Jerome H. Remick and Company Building

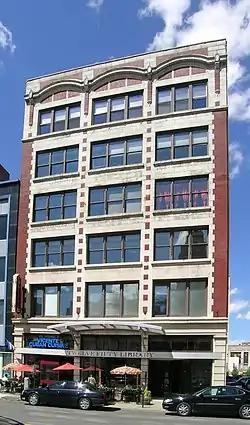
Jerome H.Remick and Company Building from across Library Street

The Jerome H. Remick and Company Building is an early 20th-century office building located at 1250 Library Street in Downtown Detroit, Michigan. It later became an annex of the J. L. Hudson Company, and was listed on the National Register of Historic Places in 1996.